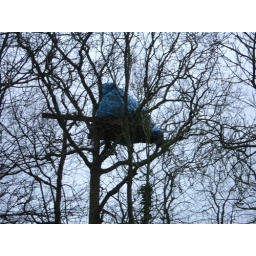
One of the tree houses at Camp Titnore eco-protest site near worthing, englandshire. Jan 07